George Segal

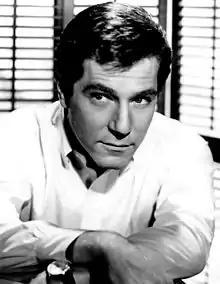
Segal in 1965

George Segal Jr. (February 13, 1934 – March 23, 2021) was an American actor. He became popular in the 1960s and 1970s for playing both dramatic and comedic roles. After first rising to prominence with roles in acclaimed films such as "Ship of Fools" (1965) and "King Rat" (1965), he co-starred in the classic drama "Who's Afraid of Virginia Woolf?" (1966).